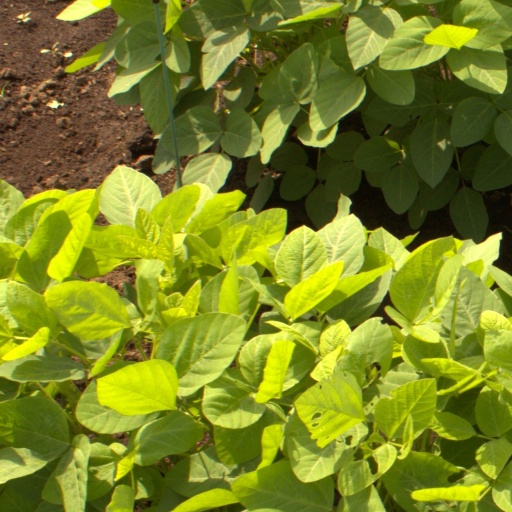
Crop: soybean